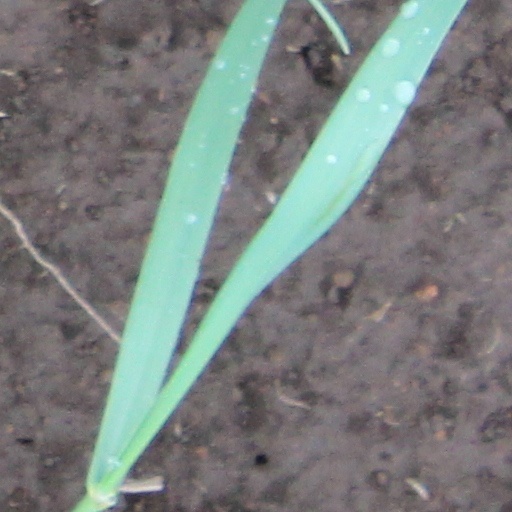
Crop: wheat